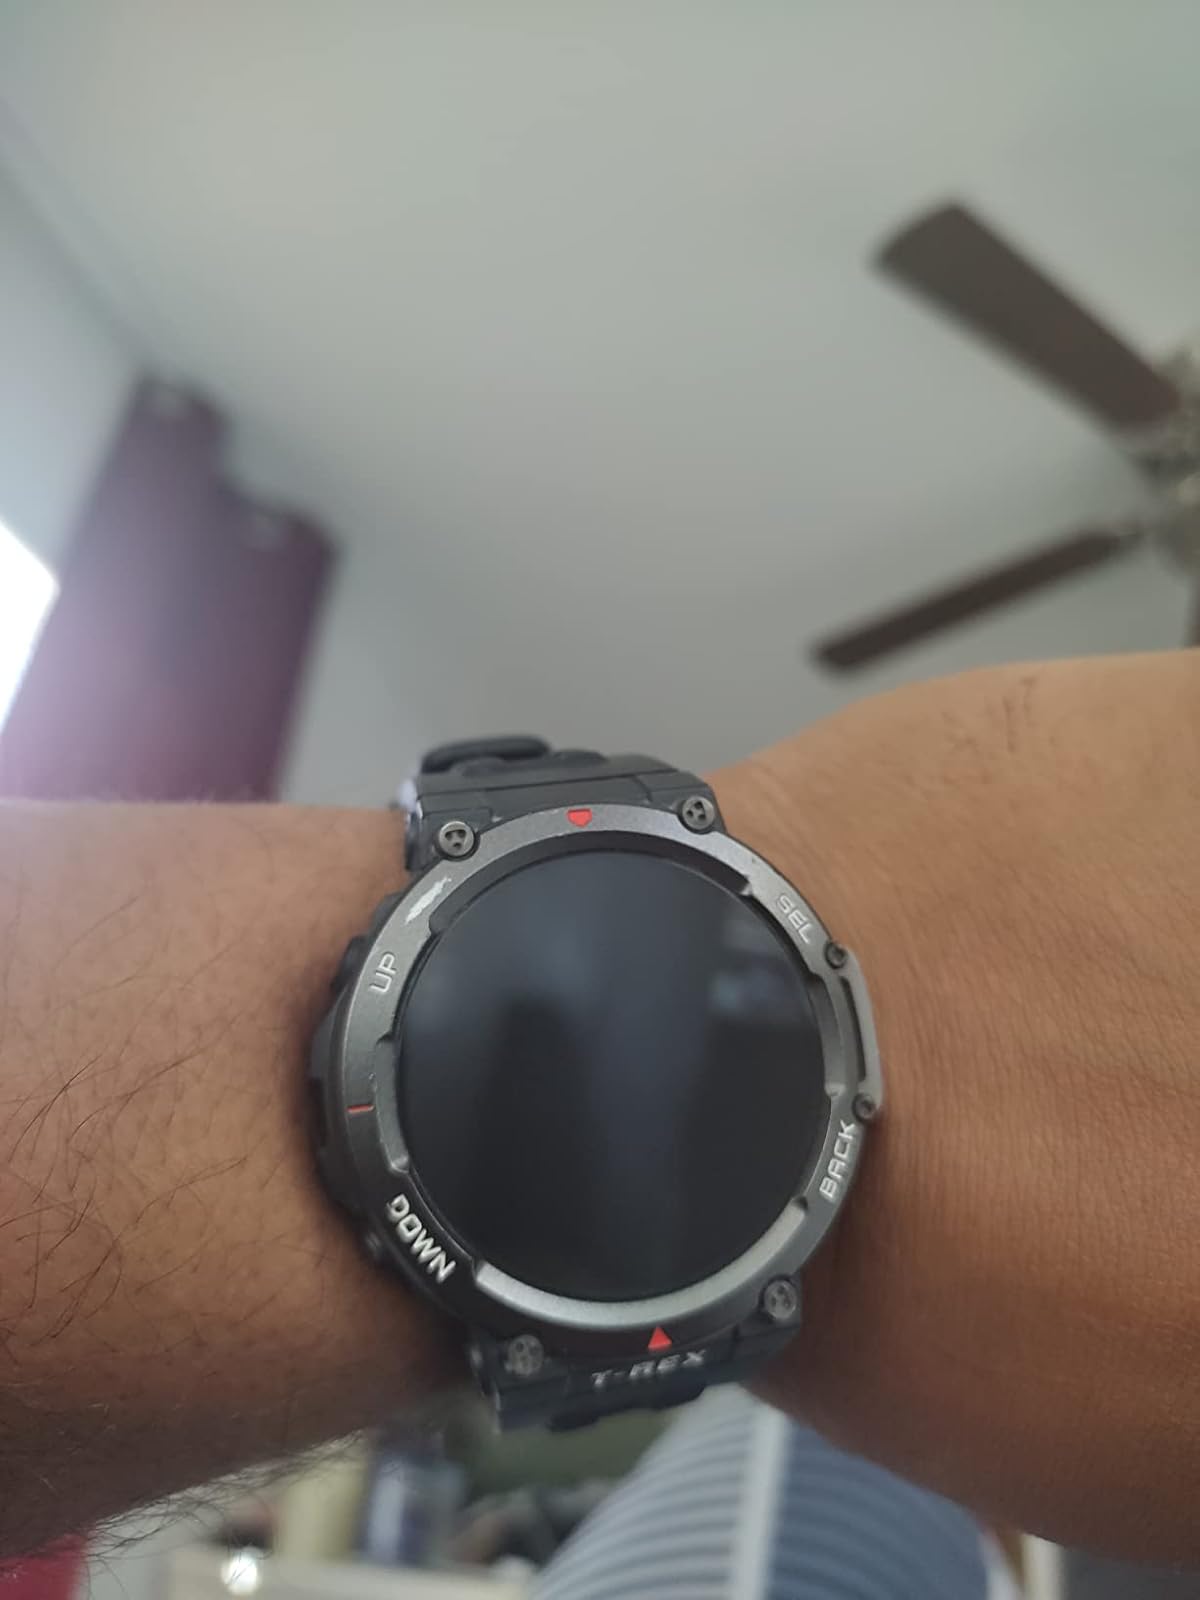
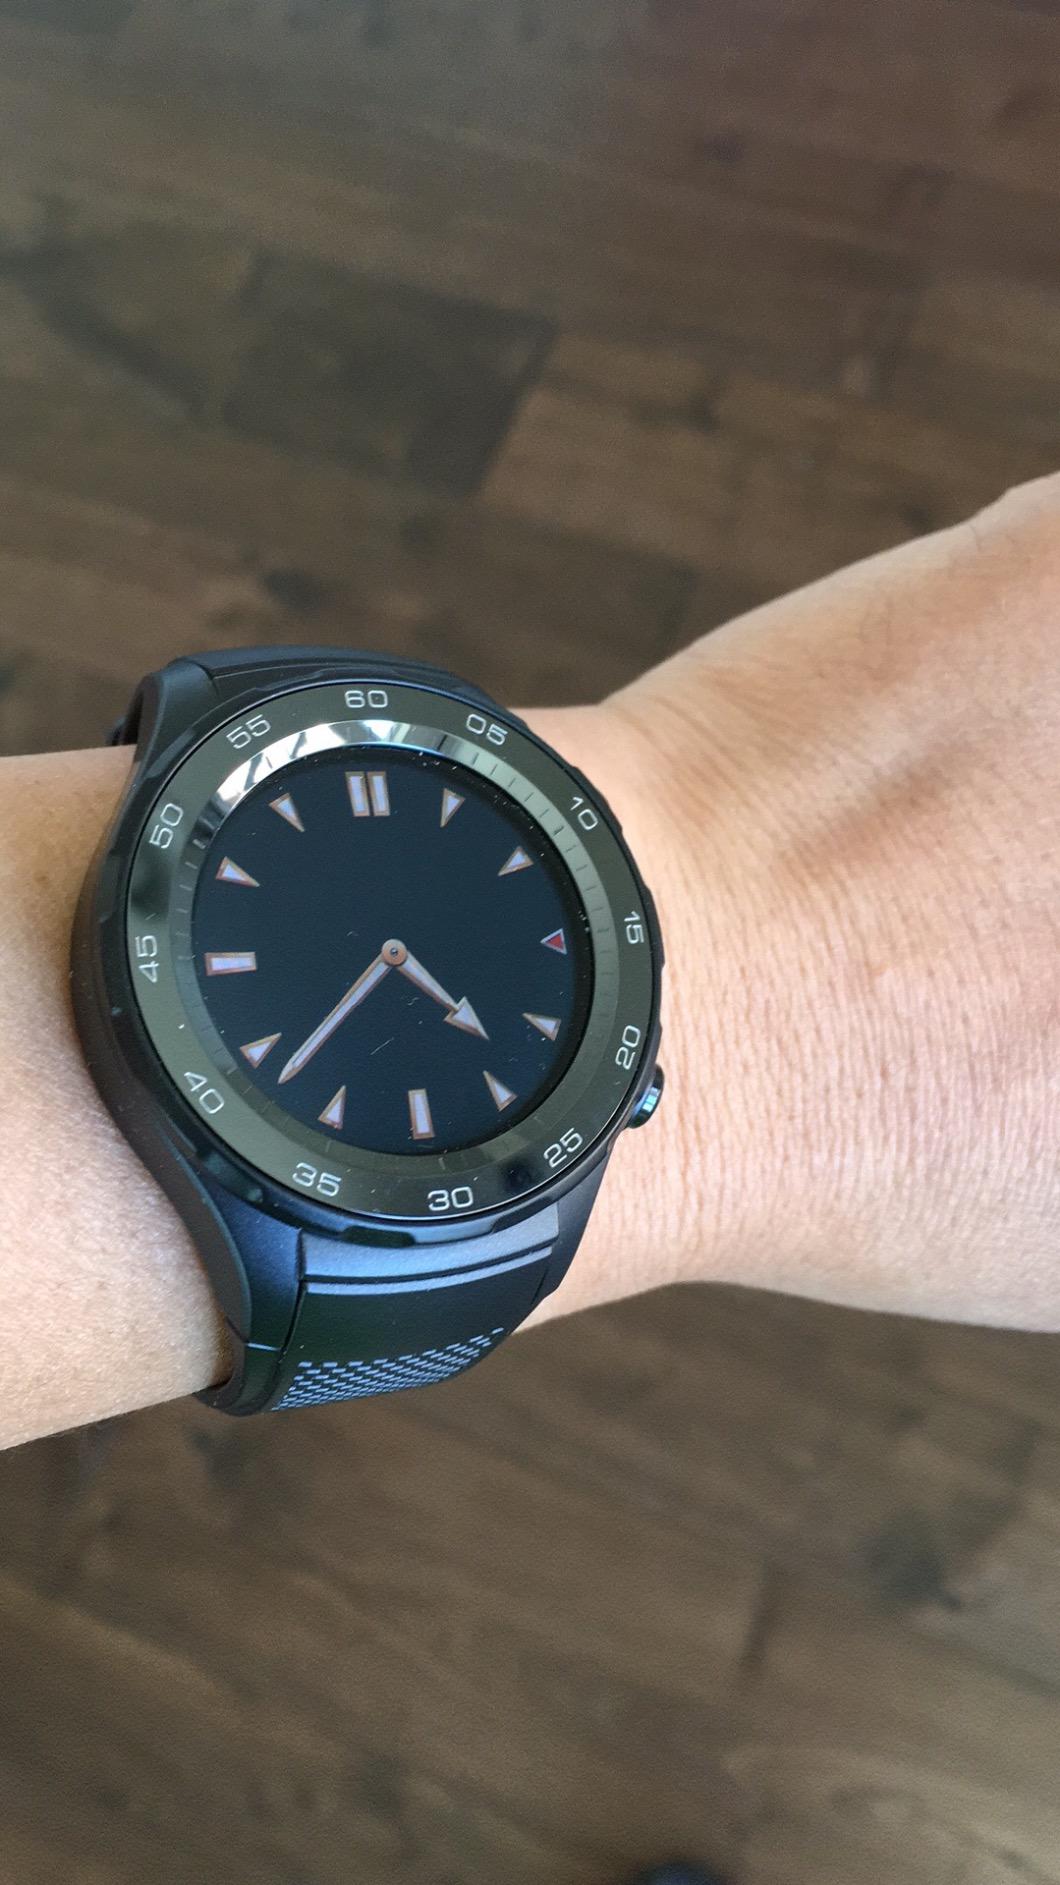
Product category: smartwatch
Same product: no